Grytviken

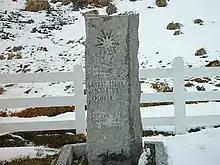
Shackleton's grave in Grytviken

Grytviken is closely associated with the explorer Sir Ernest Shackleton. Shackleton's Imperial Trans-Antarctic Expedition set out from London on 1 August 1914, to reach the Weddell Sea on 10 January 1915, where the pack ice closed in on their ship, . The ship was broken by the ice on 27 October 1915. The 28 crew members managed to flee to Elephant Island off Antarctica in three small boats. Shackleton and five other men managed to reach the southern coast of South Georgia in . They arrived at Cave Cove and camped at Peggotty Bluff, from whence they trekked to Stromness on the northeast coast. From Grytviken, Shackleton organised a rescue operation to bring home the remaining men.